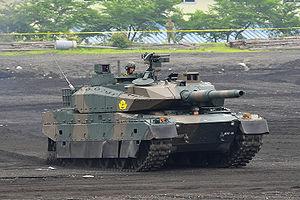
La Force terrestre d'autodéfense japonaise, fréquemment mentionnée sous le sigle JGSDF issu de la traduction anglaise de son appellation « Japan Ground Self-Defense Force », est l’armée de terre de facto des Forces japonaises d'autodéfense, chargée de la défense sur terre du Japon. Cette armée a été formée avec l'ensemble des autres armes le 1ᵉʳ juillet 1954 à la suite de la dissolution de l'Armée impériale japonaise à l’issue de la Seconde Guerre mondiale.